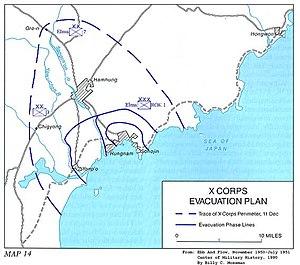
L'évacuation de Hŭngnam, également connu sous le nom de miracle de noël, désigne l'évacuation des forces des Nations Unies et des civils nord-coréens du port de Hŭngnam en Corée du Nord, du 15 au 24 décembre 1950 pendant la guerre de Corée. Suite à la défaite des forces de l'ONU lors de la bataille du réservoir de Chosin par une partie de l' armée des volontaires du peuple chinois dans la campagne de la deuxième phase, les forces de l'ONU s'étaient retirées à Hŭngnam d'où elles ont été évacuées vers la Corée du Sud.